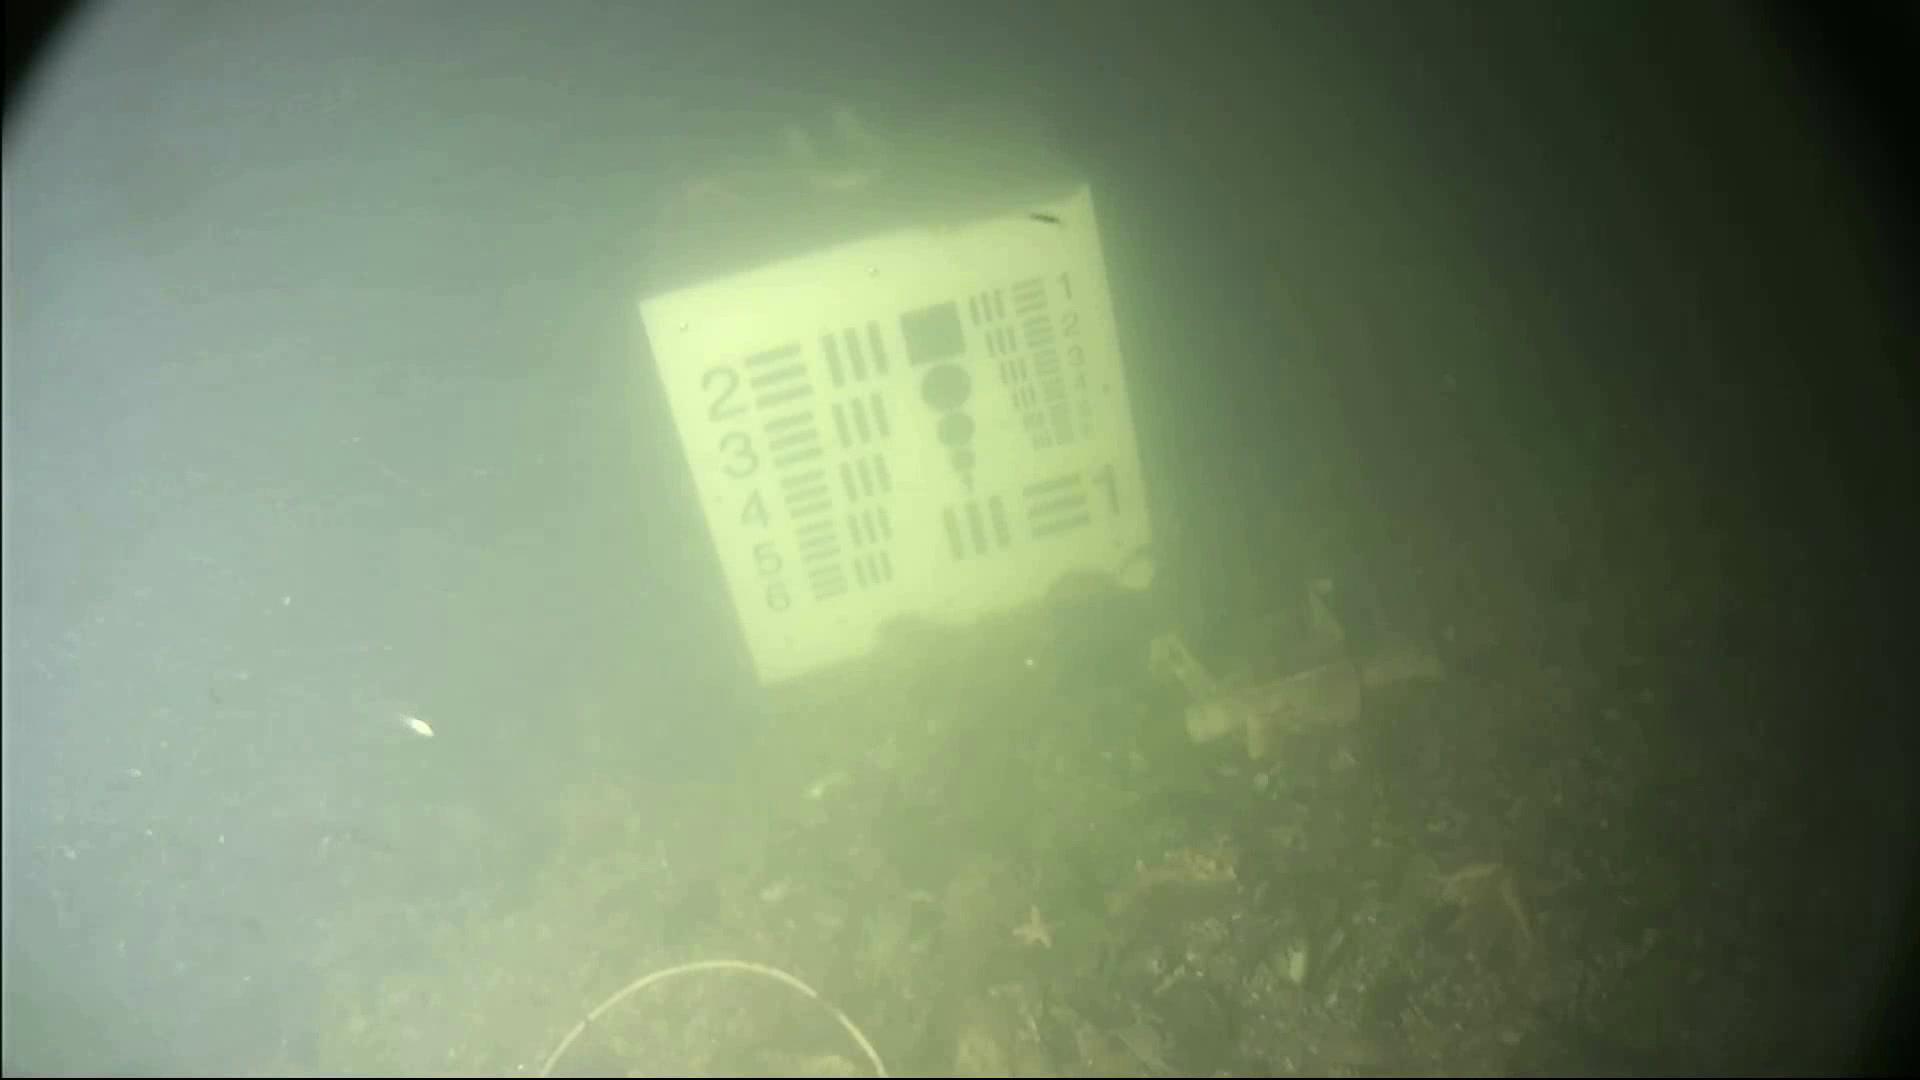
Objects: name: starfish
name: crab